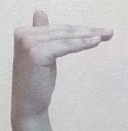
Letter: khaa